Clément Chantôme

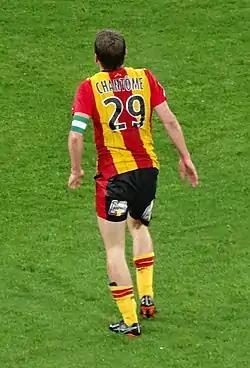
Chantôme playing for Lens in 2018

In June 2016, after a difficult season with Bordeaux, Chantôme signed a three-year deal with Rennes.